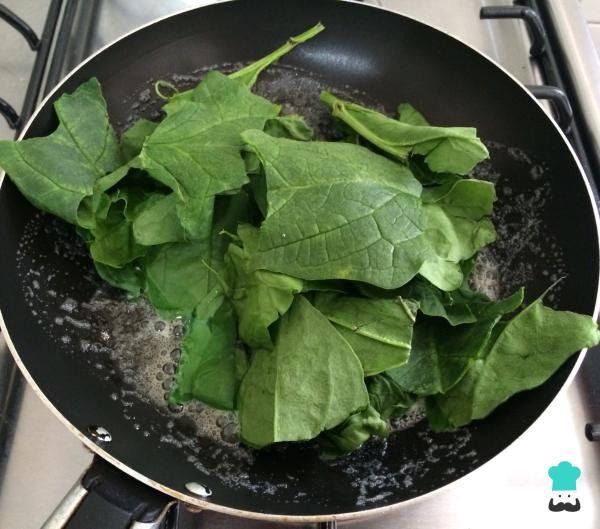
A continuación, salteamos las espinacas en la sartén con una gota de aceite hasta que estén blandas. También puedes usar un poco de mantequilla en vez de aceite.